Lepiota clypeolaria

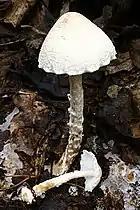
Forma "ochraceosulfurescens"

"Lepiota ochraceosulfurescens" may be distinguished as having a less defined dark area in the cap centre, a smell of rubber or melted butter, and yellow flesh in the stipe base, but Species Fungorum and Funga Nordica regard this name as a synonym.